Gagik Khachatryan (politician)

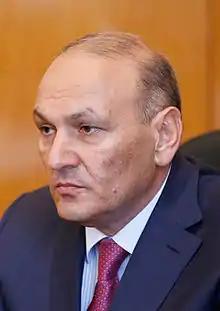
Khachatryan in 2014

Gagik Gurgeni Khachatryan (born November 26, 1955) is an Armenian politician who held various positions in Armenia's state bureaucracy, notably serving as chairman of the State Revenue Committee from 2008 to 2014 and minister of finance from 2014 to 2016. He was popularly known as the "super minister" due to his numerous responsibilities. He is currently the defendant in a corruption-related criminal case in Armenia.